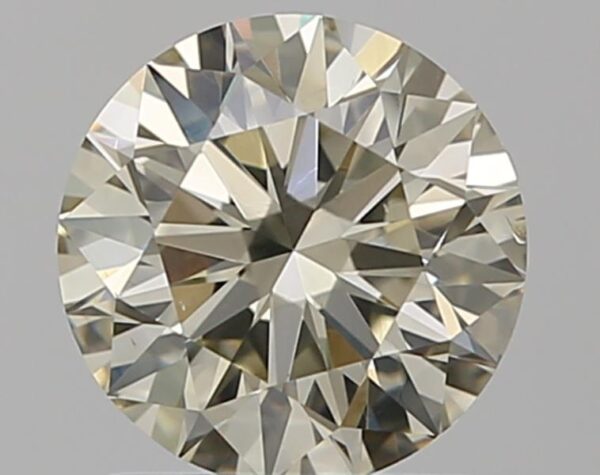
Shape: round
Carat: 1.12
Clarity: SI1
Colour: N
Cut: EX
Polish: EX
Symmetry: EX
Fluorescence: F
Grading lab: GIA
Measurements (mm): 6.58 x 6.63 x 4.13